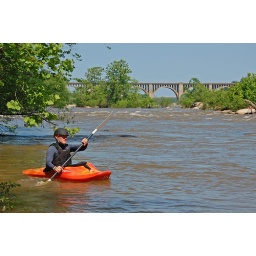
kayakers getting back on the river after a break below the nickel bridge